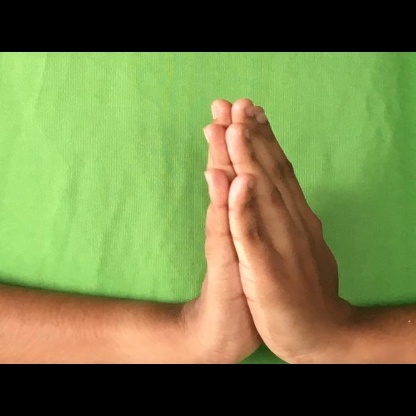
Mudra: Anjali